Fukushima Domain

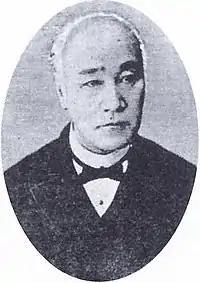
Itakura Katsusato, final "daimyō" of Fukushima Domain

The area around Fukushima in the Muromachi period was part of the territory of the Date clan. Date Mochimune built on the site of present Fukushima Castle in 1413. In 1592, the area came under the control of Gamō Ujisato, and renamed the castle "Fukushima Castle". In 1600, the Battle of Matsukawa took place outside the castle. Following the establishment of the Tokugawa shogunate, Fukushima was the centre of a "tenryō" territory with a "kokudaka" of 200,000 "koku". In 1679, Honda Tadakuni was transferred from Yamato-Koriyama Domain, marking the start of Fukushima Domain. However, he only ruled for three years before being transferred to Himeji Domain. Fukushima Domain was re-established in 1686 for Hotta Masanaka, formerly of Yamagata Domain. His son, Hotta Masatora was transferred back to Yamagata in 1700. Fukushima Domain was once again revived in 1702 for Itakura Shigehiro, formerly of Itaki Domain in Shinano Province. This cadet branch of the Itakura clan continued to rule Fukushima until the Meiji restoration.